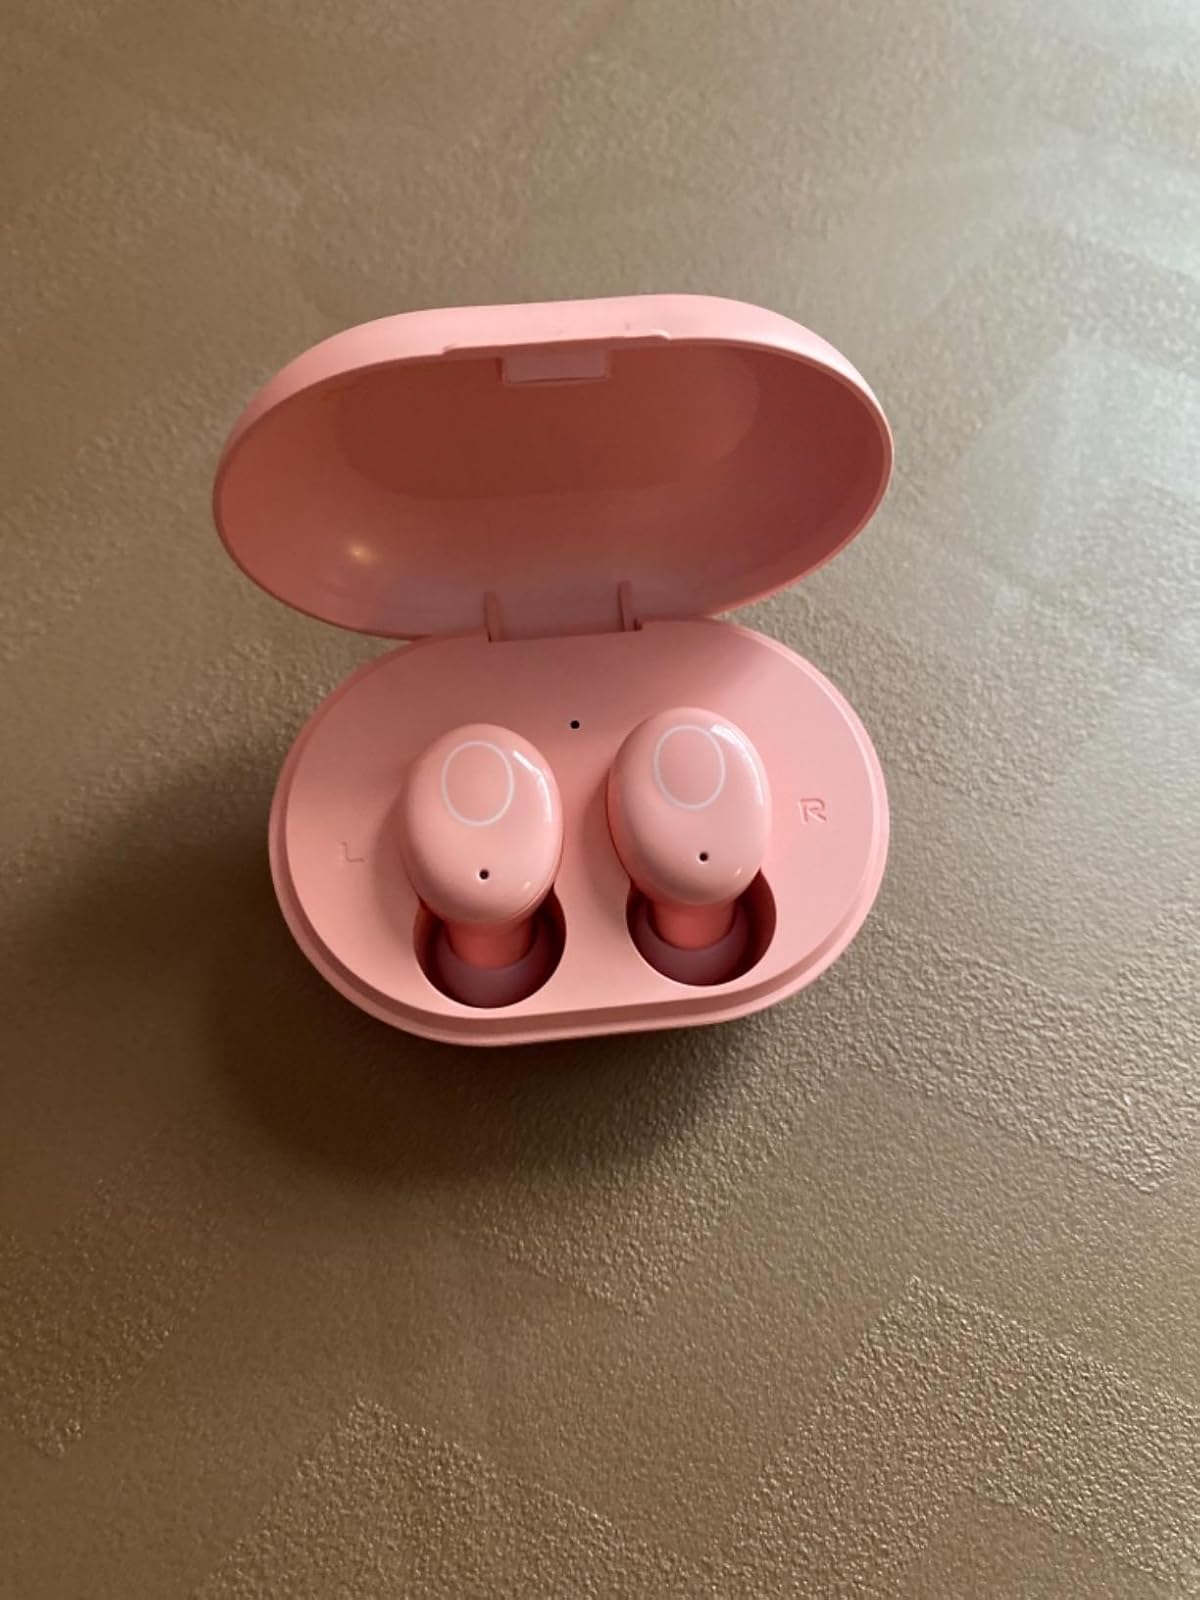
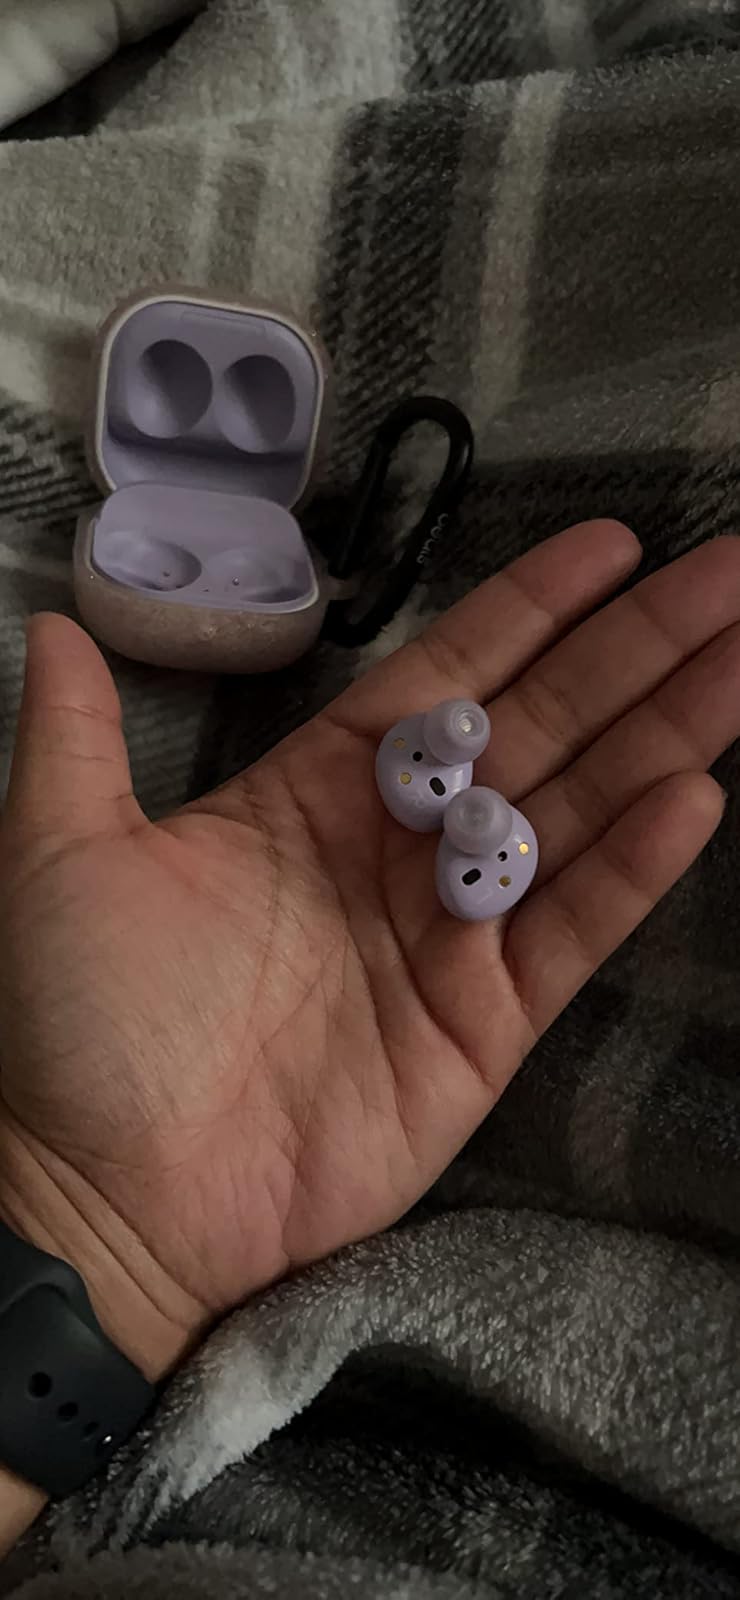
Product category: earbuds
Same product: no